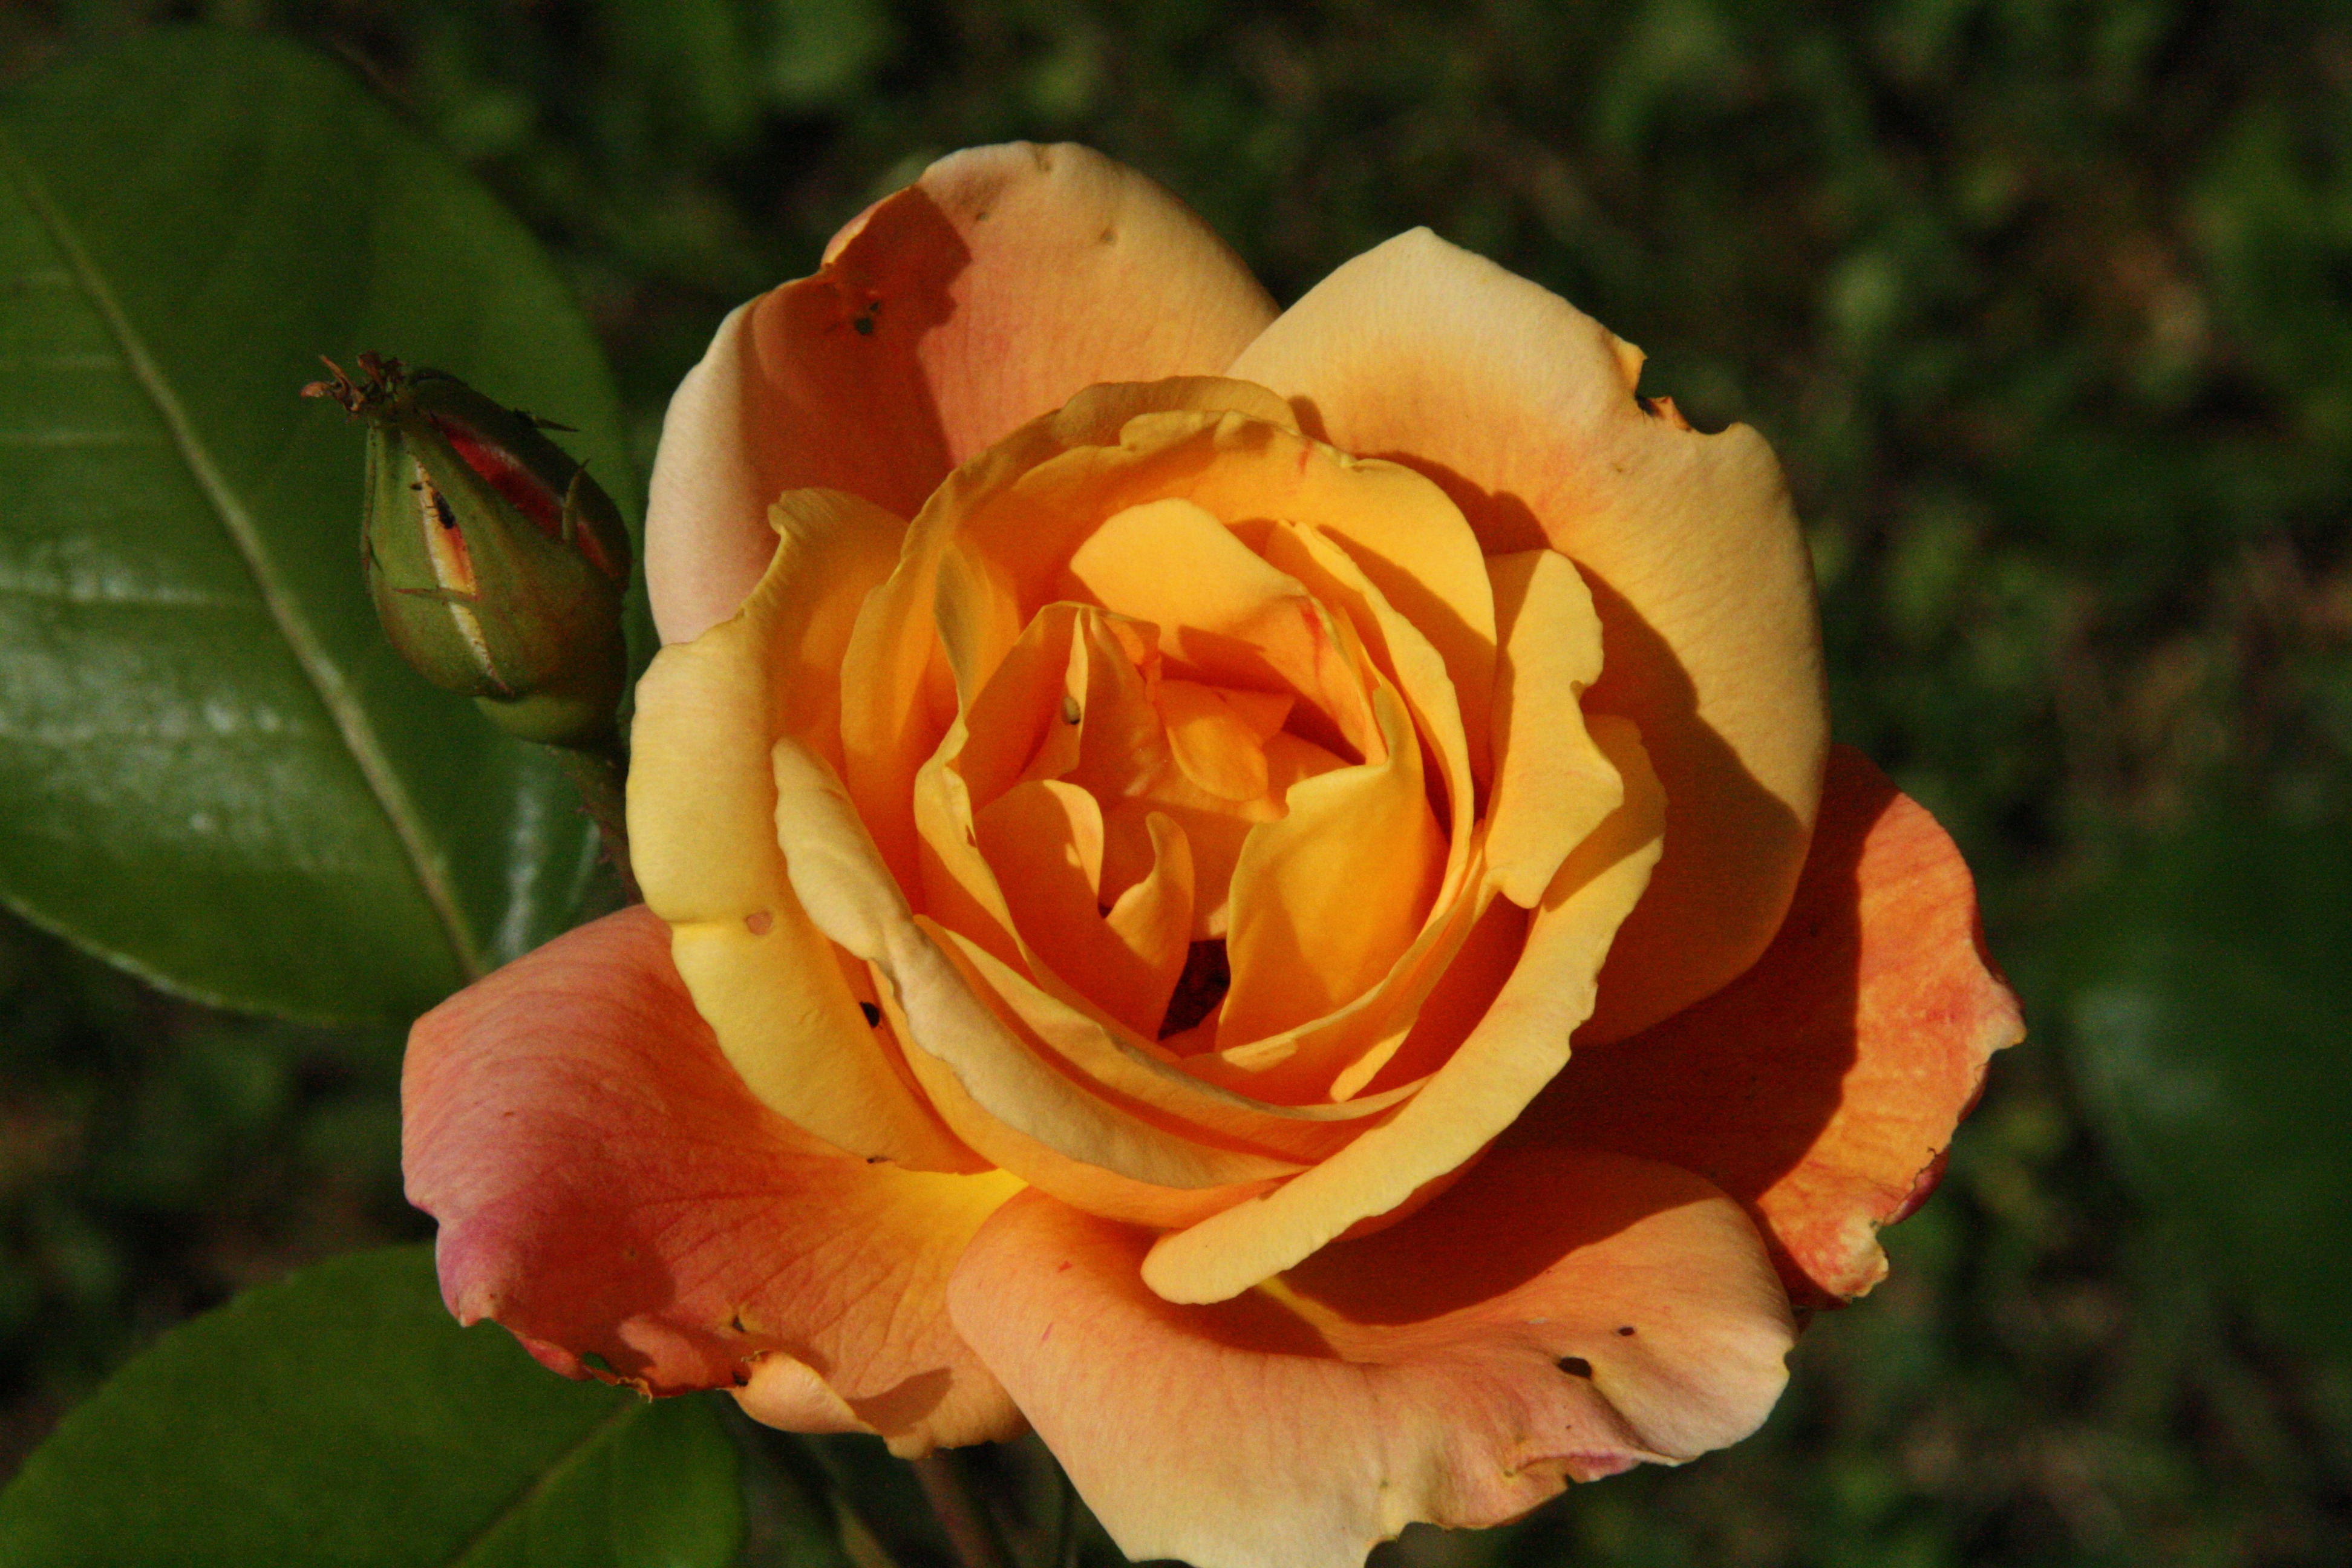
plant, flower, petal, rose, orange, botany, yellow, flora, flowers, beautiful, floribunda, fragrance, rose bloom, macro photography, flowering plant, garden roses, rose family, plant stem, land plant, rose order, austrian briar